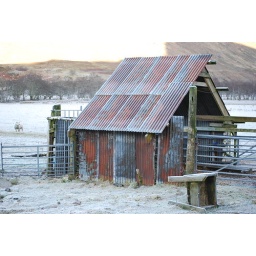
a rusty shed in a frosty field